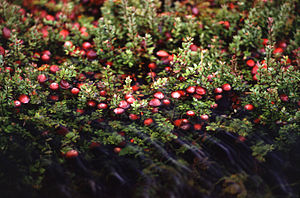
Tranebær (plante)
Planterne er uanselige, men bærrene er